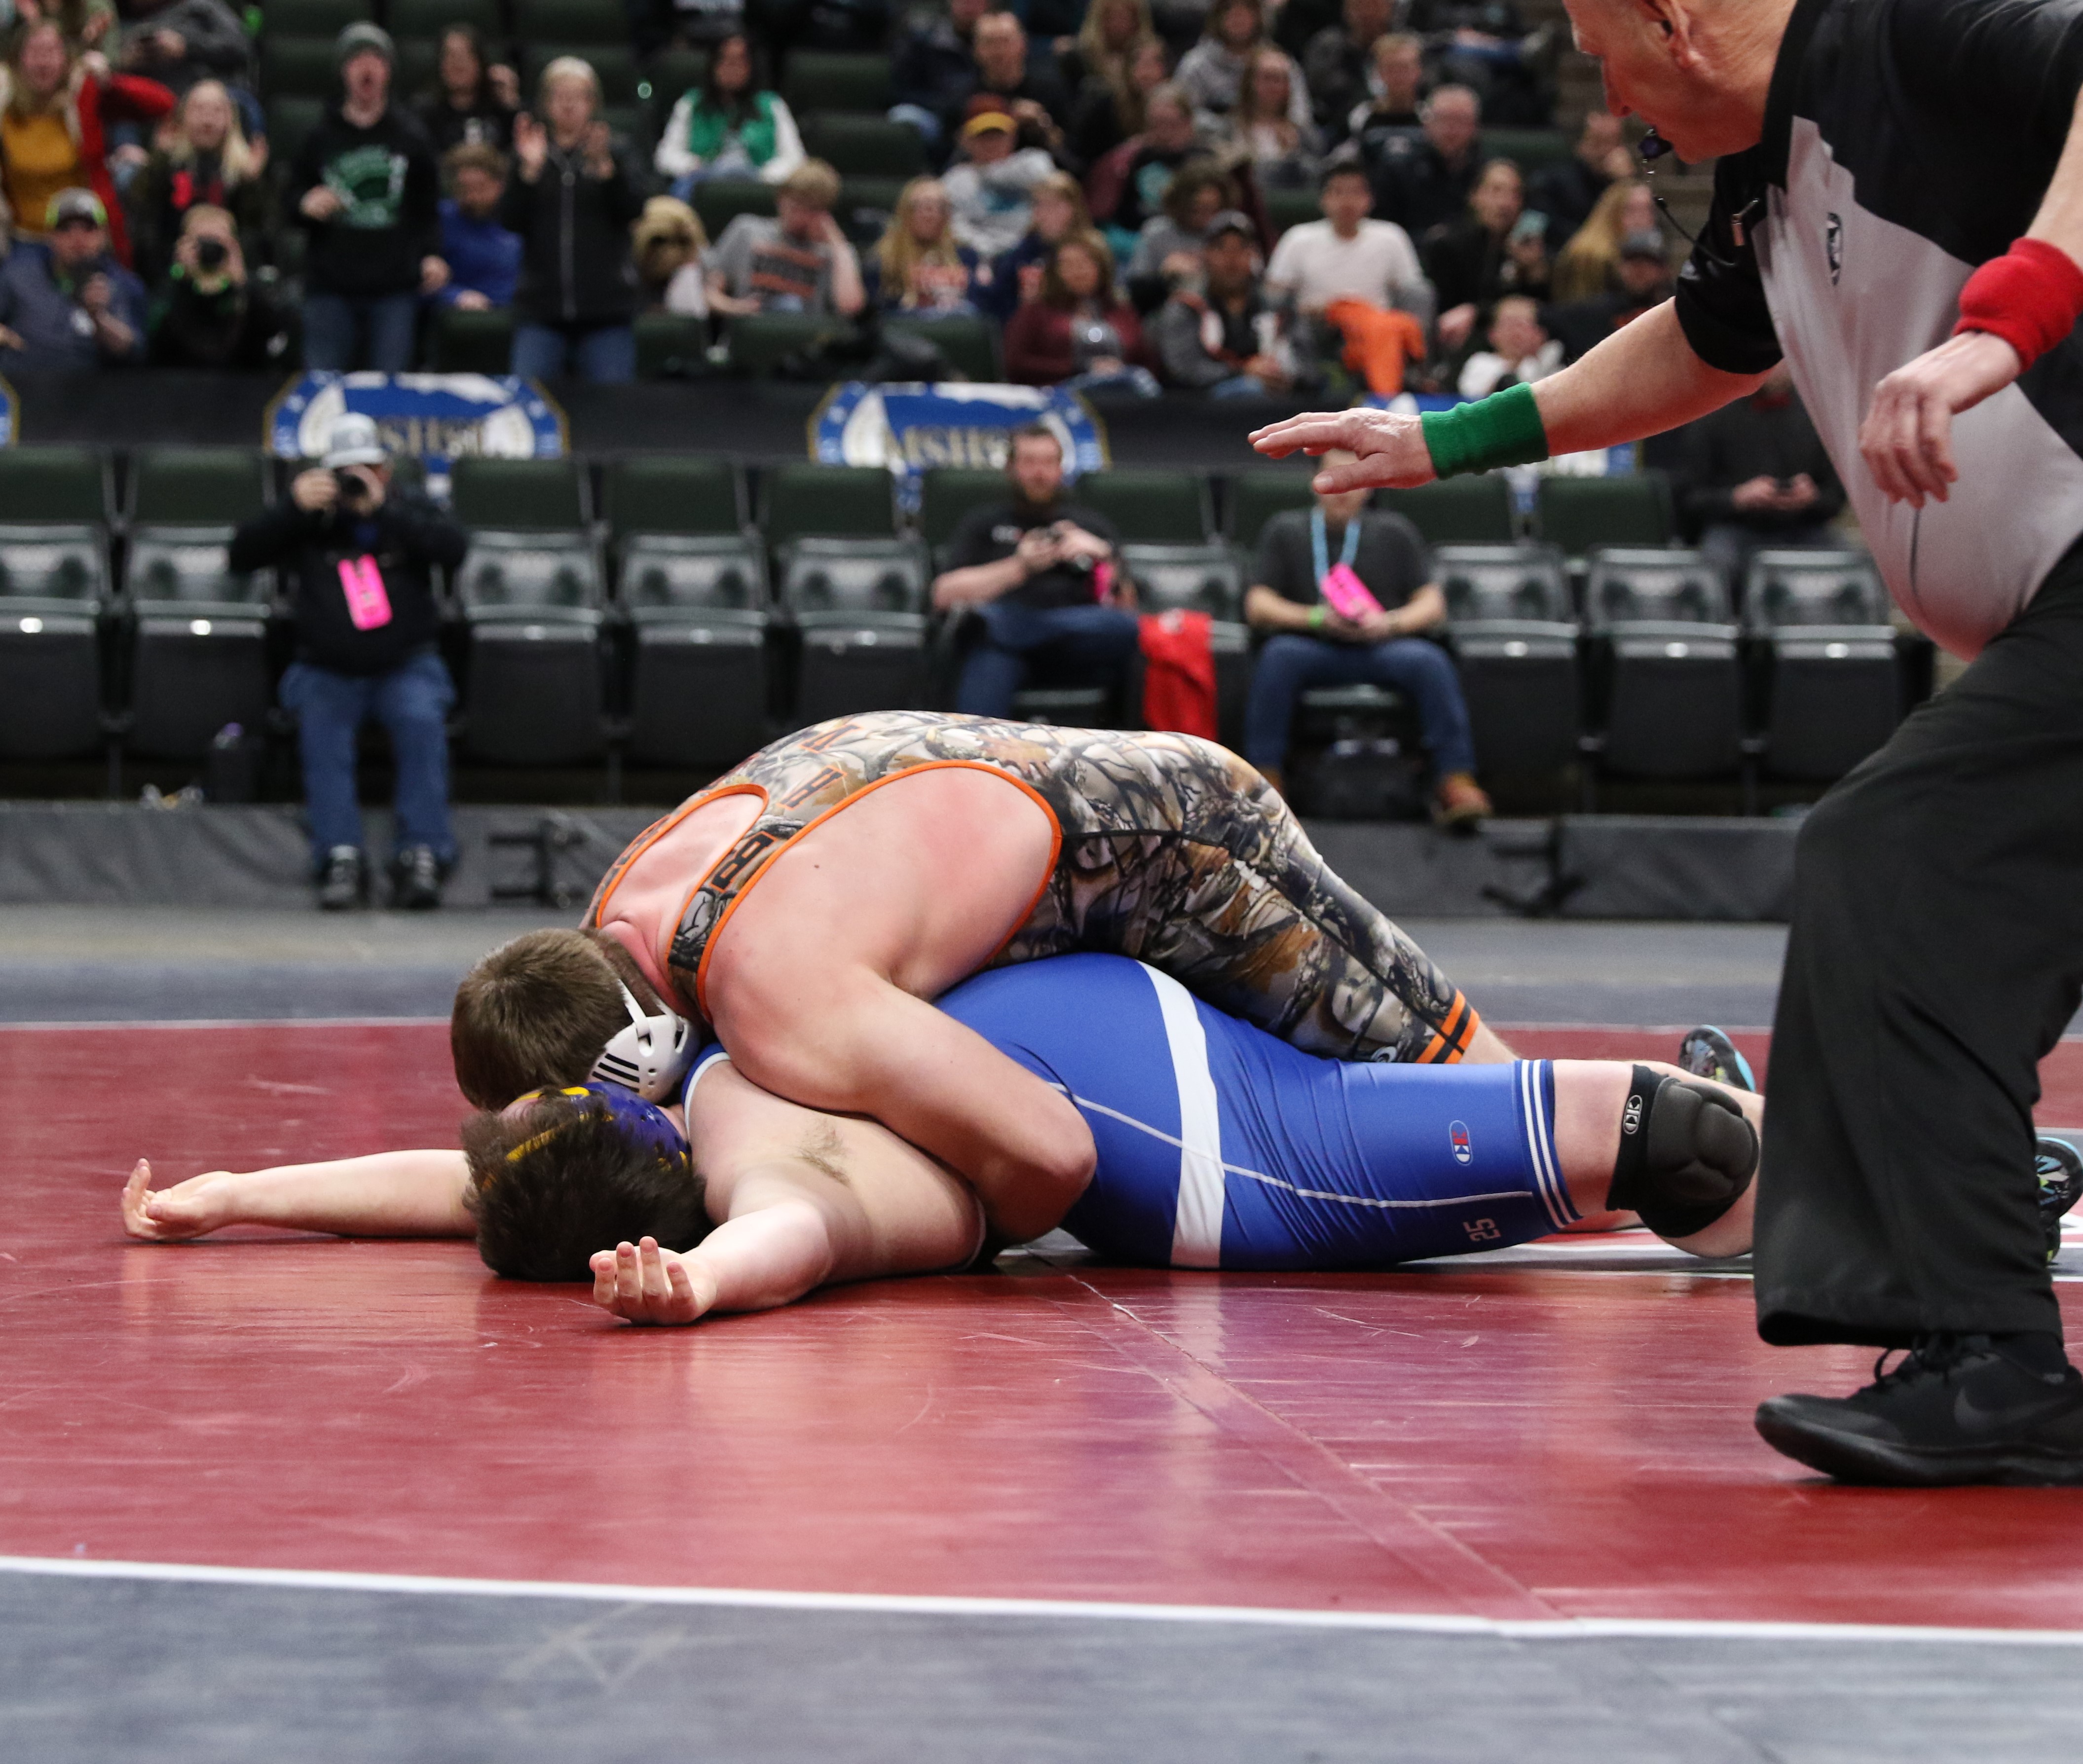
sports, combat sport, collegiate wrestling, contact sport, wrestling, Folk wrestling, scholastic wrestling, wrestler, wrestling singlet, Wrestling shoe, freestyle wrestling, individual sports, grappling, championship, leg, competition event, arm, sport venue, sports uniform, tournament, muscle, greco roman wrestling, audience, world, Catch wrestling, thigh